Paruchuri Gopala Krishna

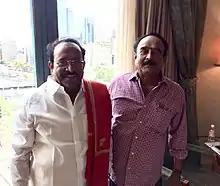
Krishna with Paruchuri Brothers duo along with co - writer Paruchuri Venkateswara Rao

Initially, he started writing small stories, playlets and detective novels which were published in weekly magazines. He acted in more than one hundred playlets in Indian theater. In 1978, his brother Paruchuri Venkateswara Rao, who was already in the film industry, advised Gopala Krishna to join him in film writing. As a result, they both started scripting the films as Paruchuri Venkateswara Rao and Paruchuri Gopala Krishna. In 1982, Sri. Nandamuri Taraka Rama Rao proposed the screen name Paruchuri Brothers and since then the writing-duo have been established as successful writers. In 1983, Gopala Krishna first starred in the film Ee Piilaku Pellavuthunda, for which the Paruchuri brothers wrote the storyline and dialogues. He continued to appear in 47 films as an artist and also continued writing for more than 350 films; to name a few E Charithra Ye Siraatho, Naa Desam, Khaidi, Eenadu, Mundadugu, Bobbili Brahmanna, Prajaswamyam, Karthavyam, Varsham, Sarpayagam, Major Chandrakanth Samarasimha Reddy, Narasimha Naidu, Okkadu, Indra, Tagore, Manasantha Nuvve, Nee Sneham, Nuvvostanante Nenoddantana, Shankardada MBBS, Drushyam, Khaidi No. 150, Rudrama Devi and Sye Raa Narasimha Reddy.